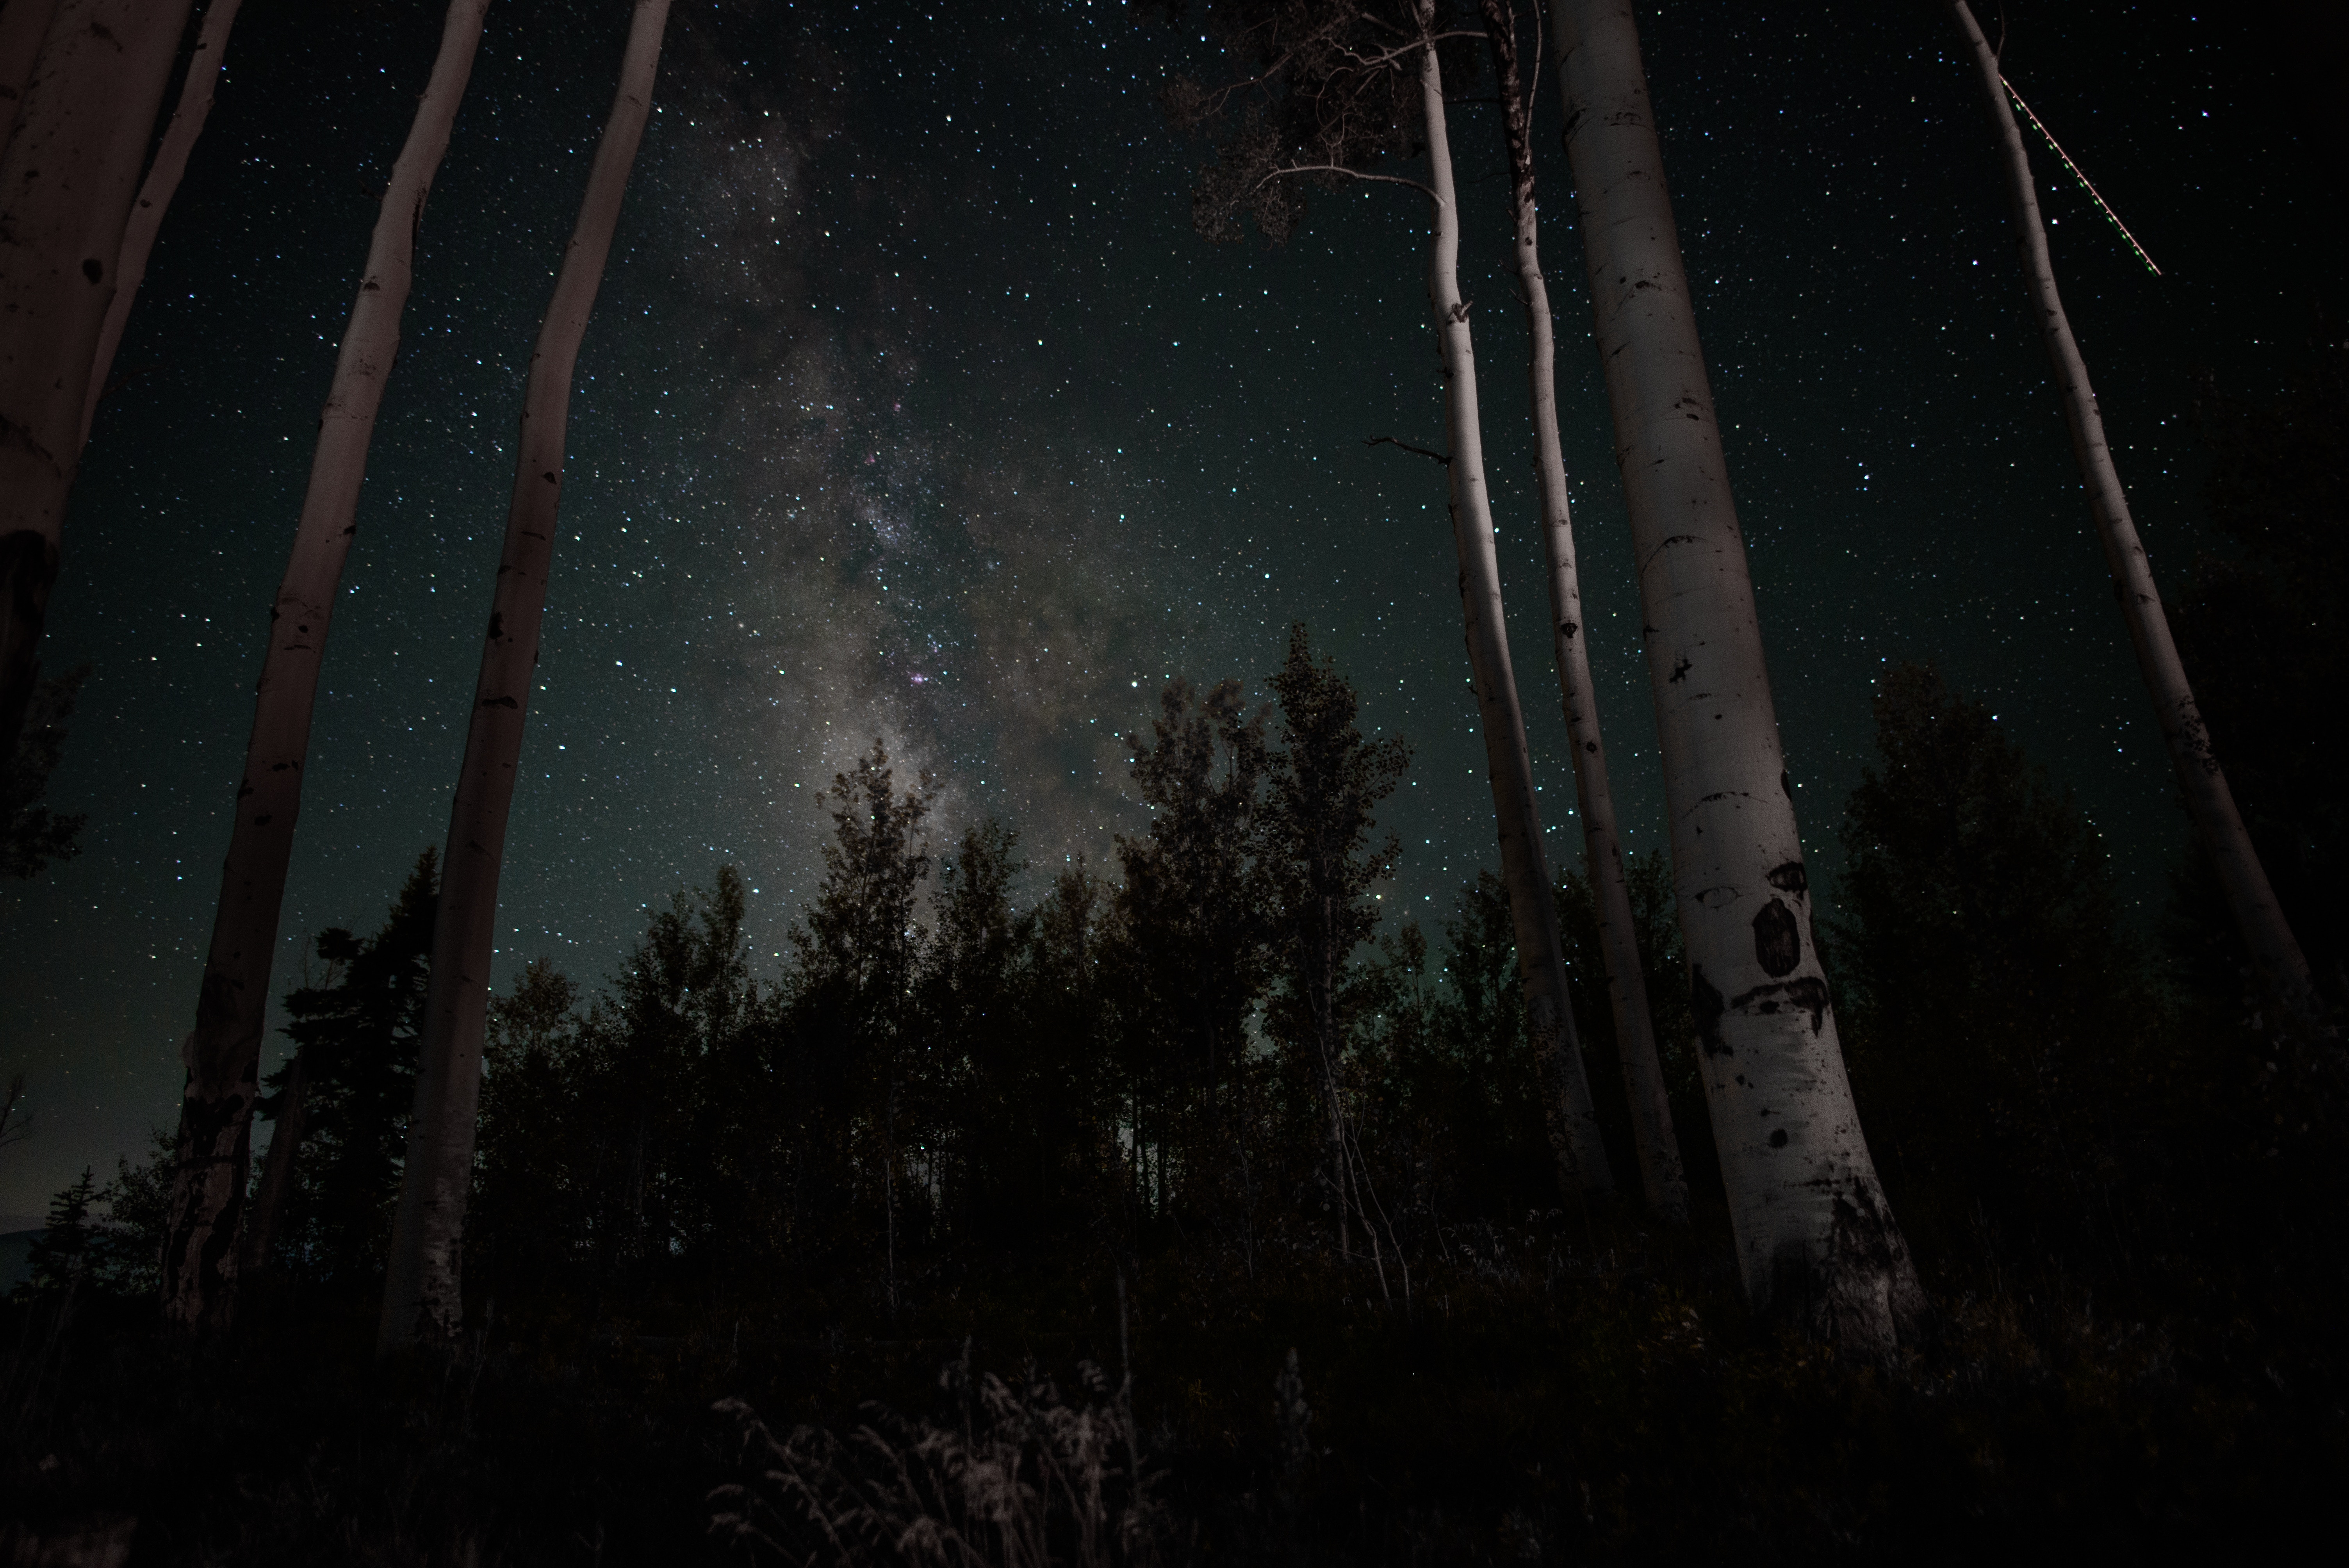
tree, forest, sky, night, star, atmosphere, space, darkness, outer space, astronomy, universe, midnight, screenshot, phenomenon, astronomical object, atmosphere of earth, visual effects